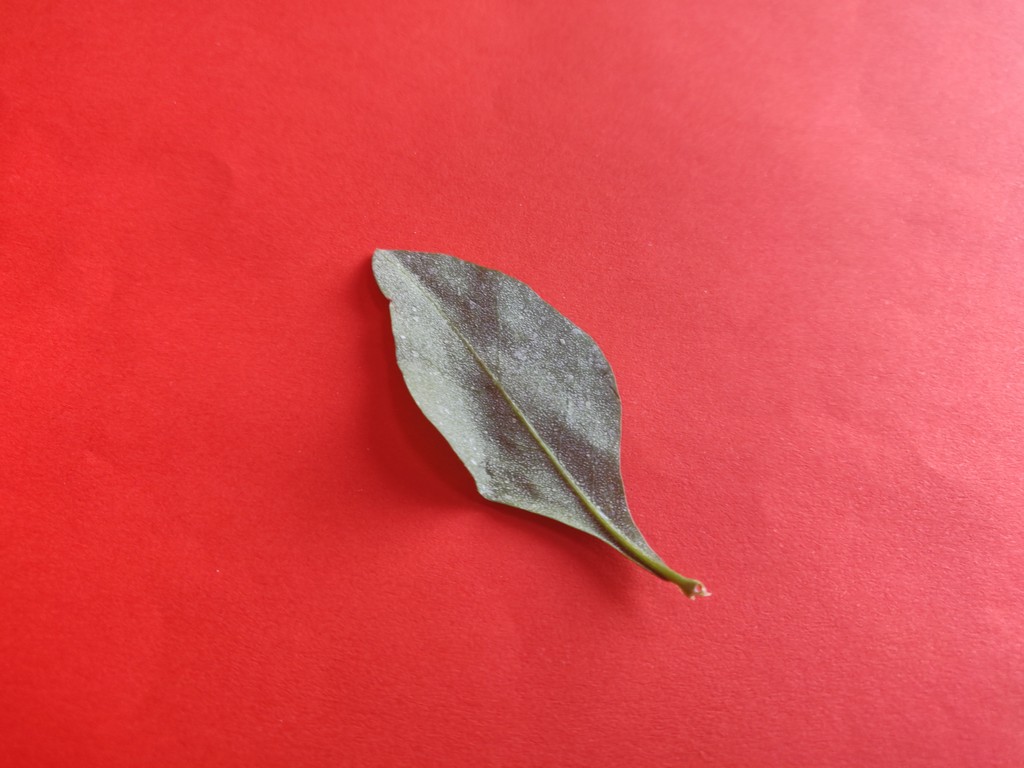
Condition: Unhealthy
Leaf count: single
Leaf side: back